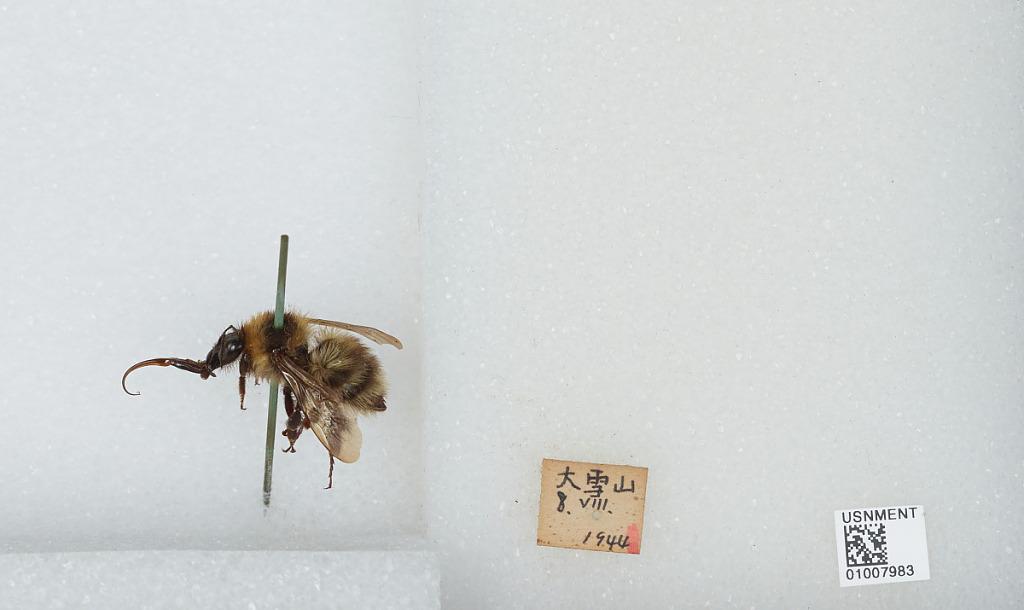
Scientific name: Bombus (Diversobombus) diversus Smith
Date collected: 1944-8-8
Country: Japan
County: Daisetsuzan